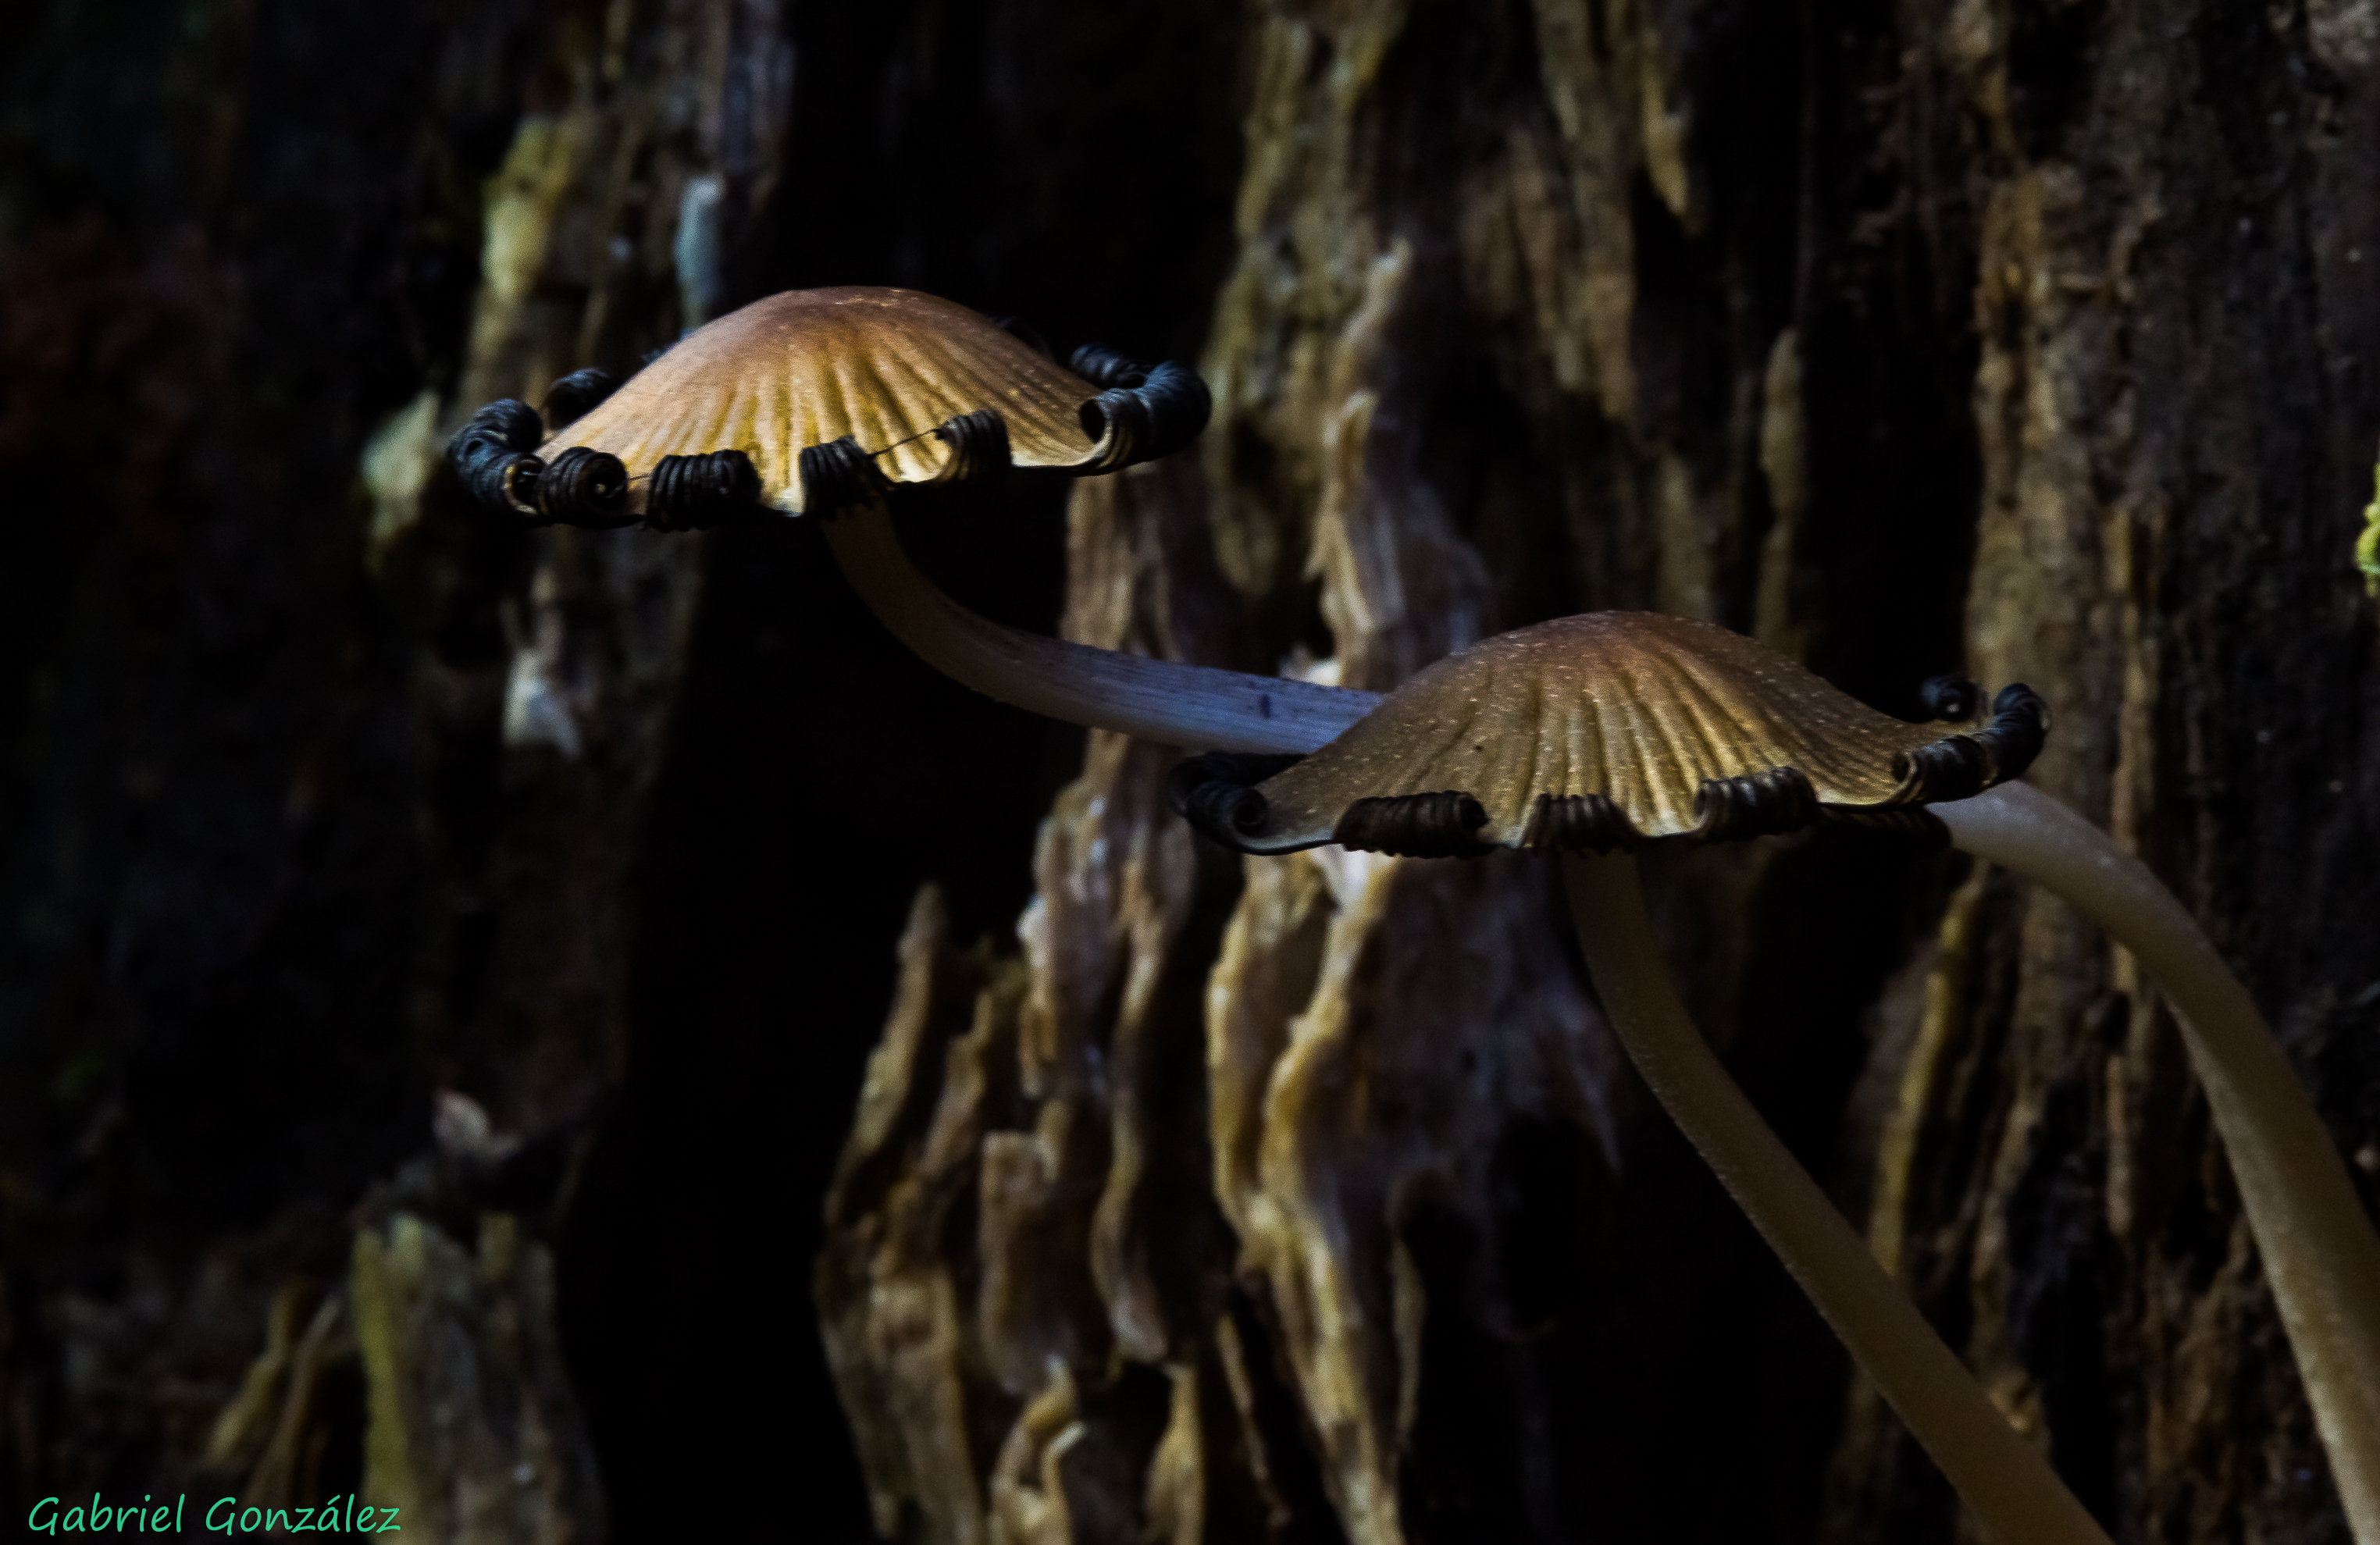
nature, forest, photo, wildlife, jungle, macro, fauna, mushrooms, naturaleza, setas, habitat, tamron90mm, a77, g, ggl1, gaby1, xovesphoto, sonya77, gphoto, xelodegalicia, gabrielcoru a